Describe the emotion expressed in this image:  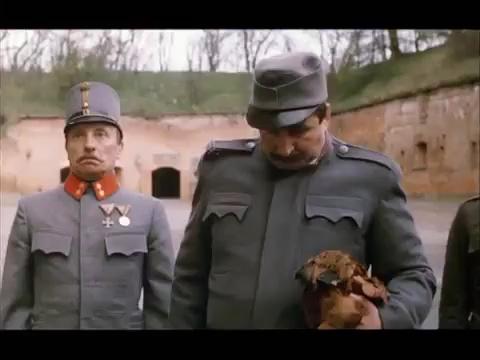
This person displays Pain, valence and arousal with low intensity.